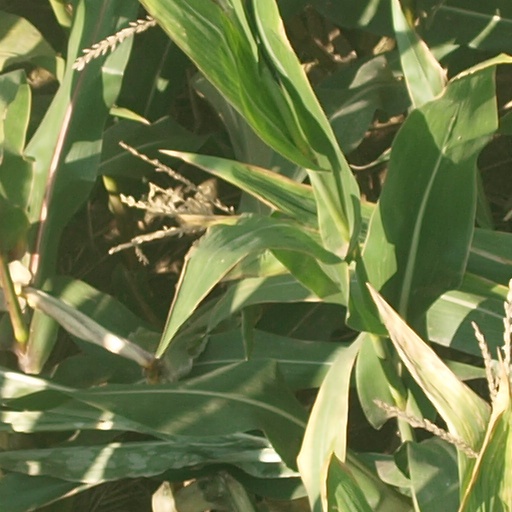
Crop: maize; corn